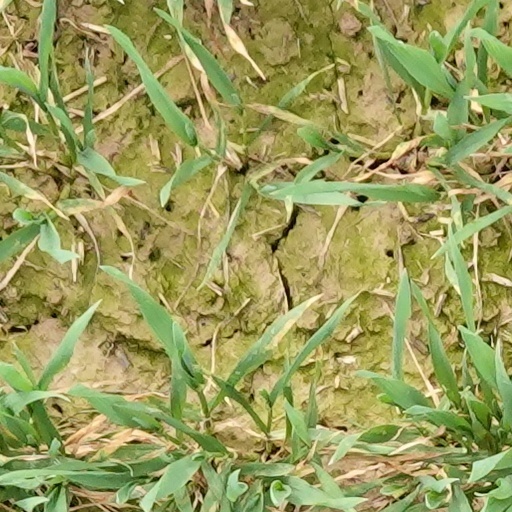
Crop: wheat